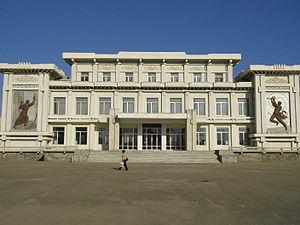
La Zone Économique Spéciale de Rason est une zone administrative spéciale de Corée du Nord créée en 1992, située à la zone frontalière chinoise et russe entre le Tumen et la mer du Japon.
Rason est une zone économique spéciale de Corée du Nord sous statut d'administration directe, située à la zone frontalière chinoise et russe entre le Tumen et la mer du Japon. Elle est composée des deux comtés, issues de deux villes portuaires : Rajin et Sonbong.